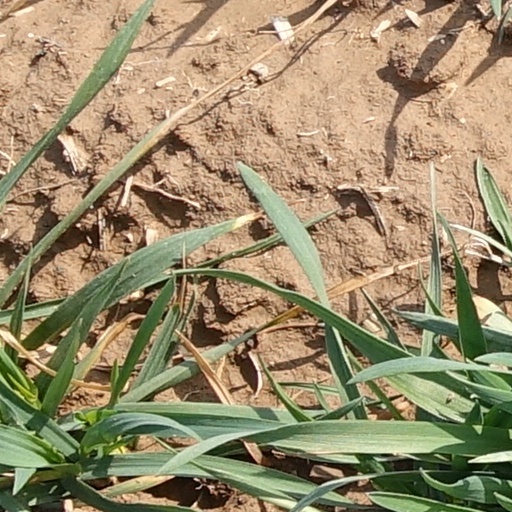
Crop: wheat